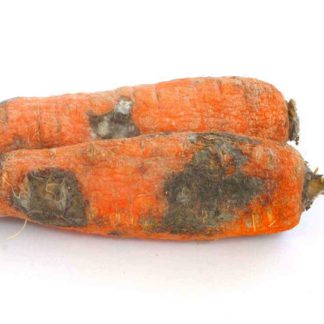
Plant: Carrot
Disease: carrot cavity spot